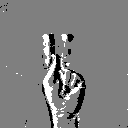
ASL letter: k